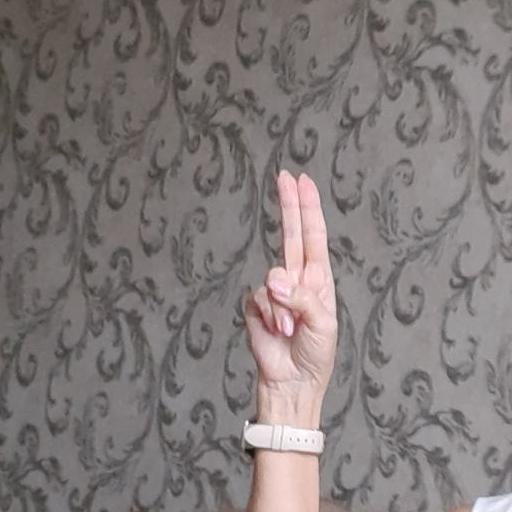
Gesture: two_up